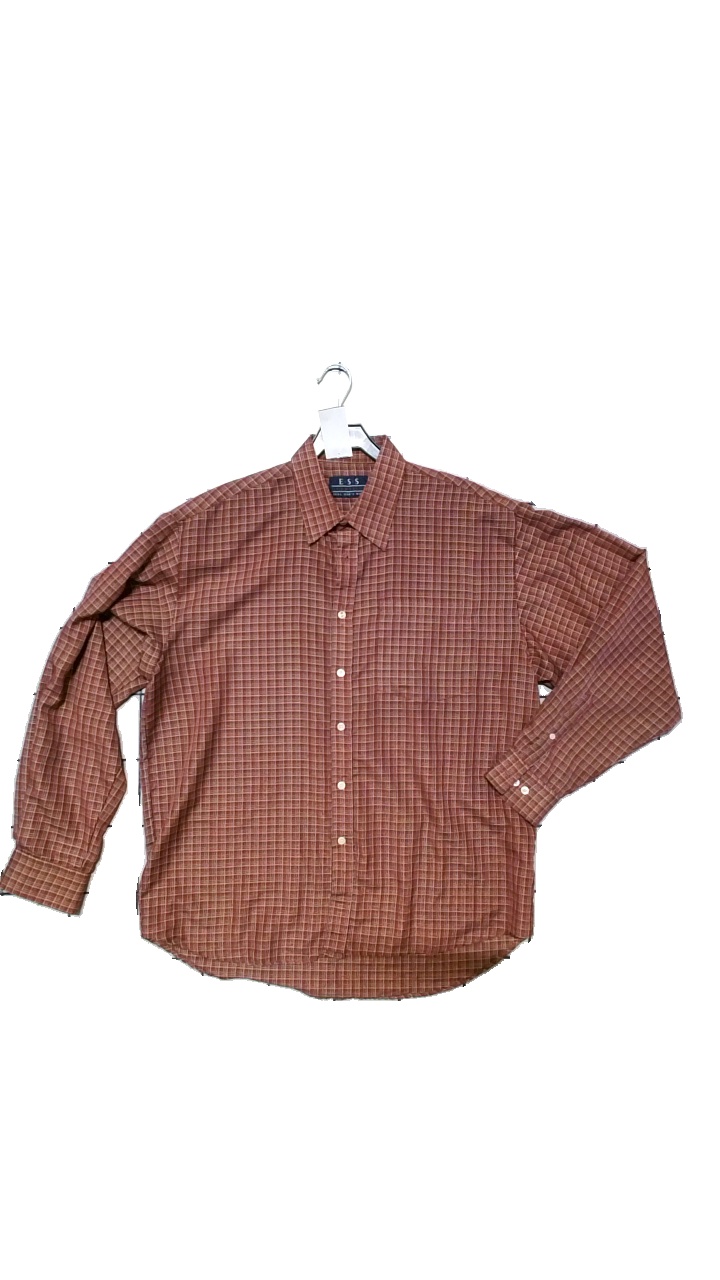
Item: Shirt (Men)
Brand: E.s.s
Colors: Red, Beige
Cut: Regular
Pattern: Checkered print
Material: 65Polyester,35%Viscos
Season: All
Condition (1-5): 4
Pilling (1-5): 5
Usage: Reuse
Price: <50